Christianity in Cornwall

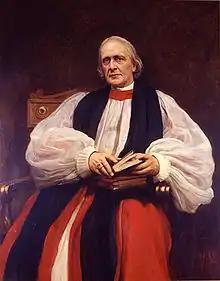
Edward Benson, bishop of Truro, 1877–1883

The episcopate of Henry Phillpotts (1830–1869) was a period of great Anglican activity with the establishment of many new parishes and parish churches and the first unsuccessful attempts to recreate a Cornish diocese. This was proposed in the mid 1840s when the need for new dioceses in England was recognised but only the new Manchester diocese was actually founded. Over the next thirty years various further proposals were made, beginning with one for a bishop of Cornwall with his seat at Bodmin. However Bodmin's central position, status as the county town and place in history were not enough to overcome opposition. Samuel Walker of St Columb Major proposed to contribute part of his rich benefice towards the new see but this later became impossible (and the town was of minor importance in the county). Arguments in favour of a new diocese were reinforced by the size of the then Diocese of Exeter (population 900,000, of which 400,000 were in Cornwall; Wales then had four bishops for a slightly larger population). In Cornwall, the west had a greater density of population which suggested that the commercial town of Truro was the best place for the new see. It also had a good provision of parish churches, unlike Bodmin with its single large and ancient church.